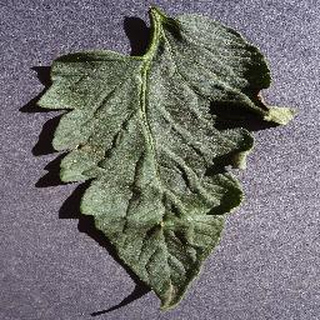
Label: healthy_tomato